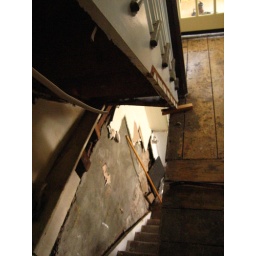
wall removed below first floor stairs